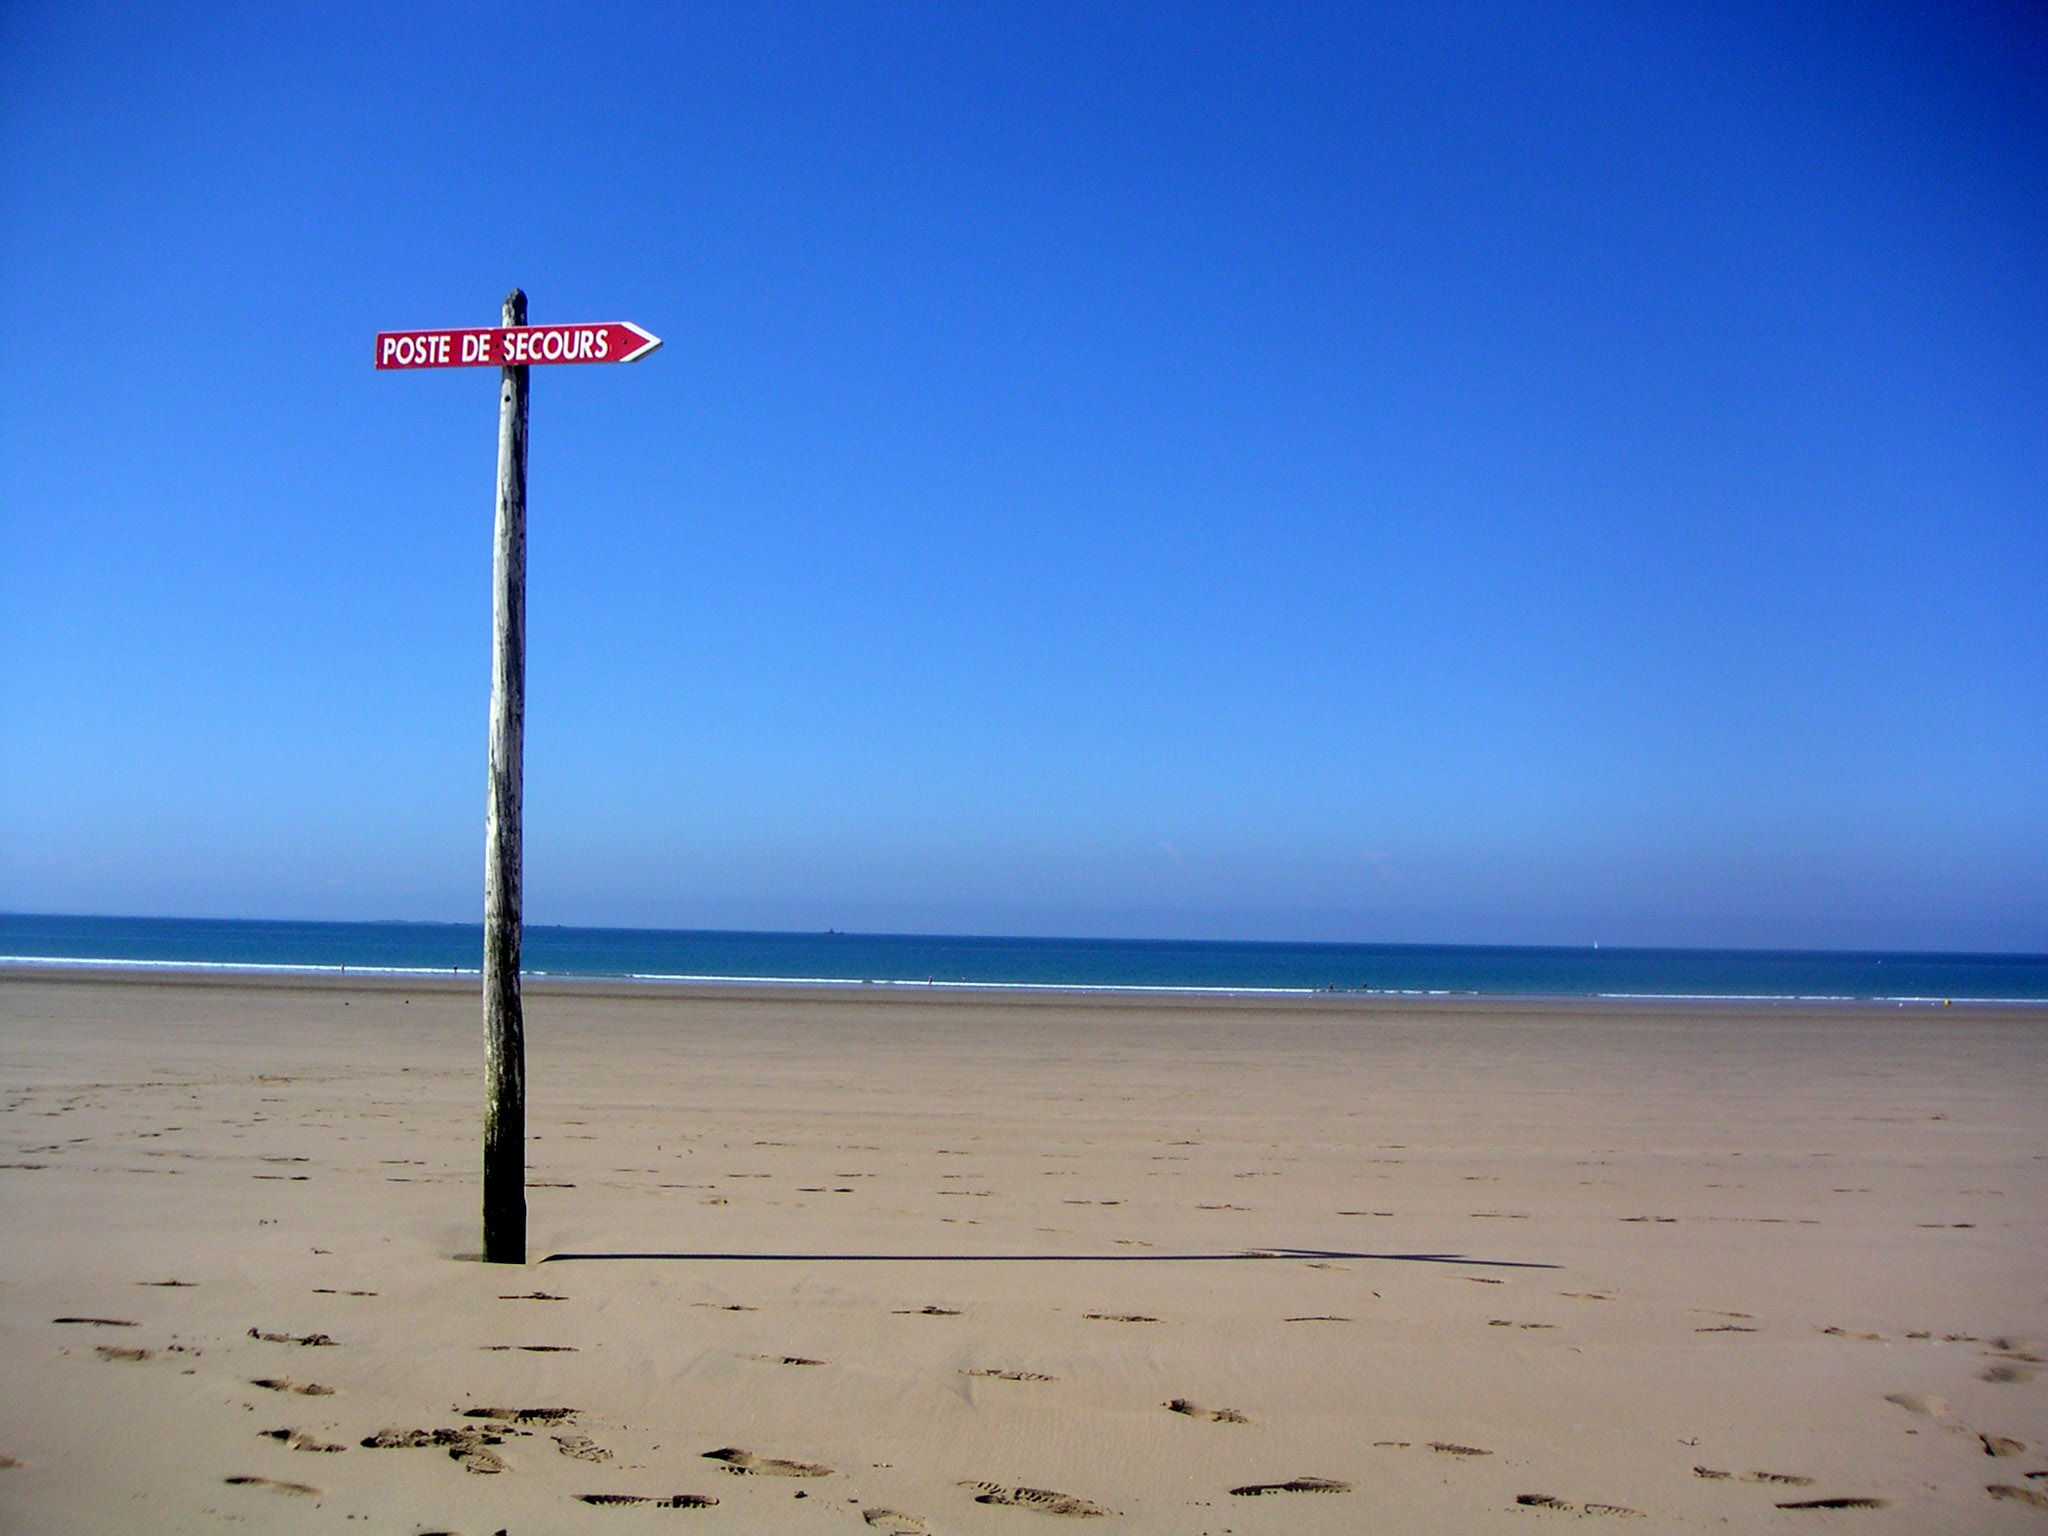
beach, sea, coast, sand, ocean, horizon, post, sky, shore, wave, wind, dusk, holiday, body of water, relief, cape, wind wave